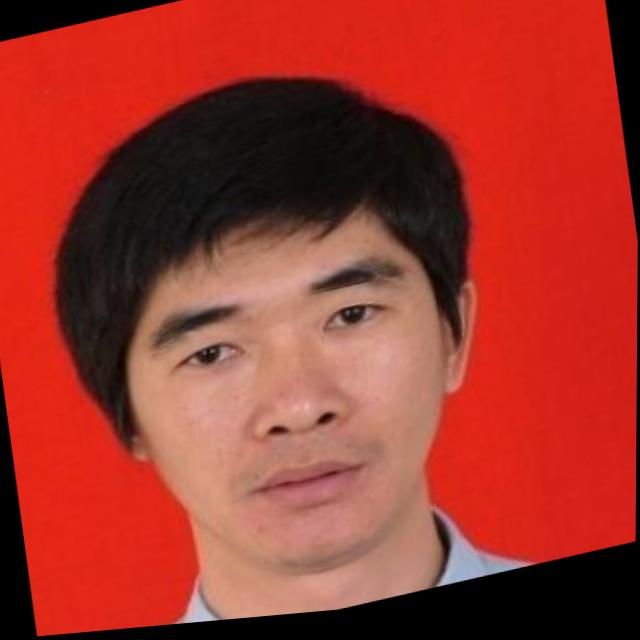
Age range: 45-64